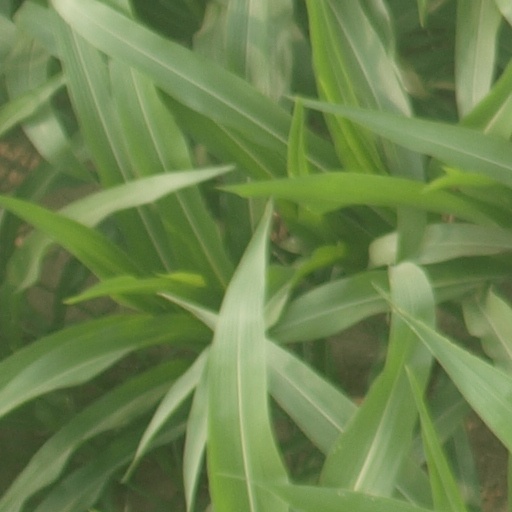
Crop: maize; corn